Mississippi Highway 429

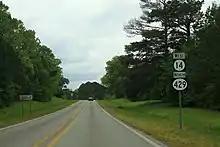
MS 429 along its concurrency with MS 14

The two highways form a concurrency where MS 429 physically travels west along westbound MS 14. Heading through a mix of houses, open fields, and woods, MS 14 ends its concurrency at the settlement of Newport and resumes a northerly heading. The highway travels through woods, then some open fields line the road as it crosses small streams. Now starting to approach Sallis, MS 429 passes an elementary school and crosses Long Creek. It enters the town of Sallis, passes an abaondoned Illinois Central Railroad crossing, and reaches the southern terminus of MS 431 at Front Street. Around the Front Street intersection, the state highway fronts the town post office and a general store. Heading up a small hill, MS 429 passes a Baptist church, many houses, and a cemetery before exiting the corporate limits of Sallis. About from the town line, MS 429 ends at an intersection with MS 12 where the road continues north as County Road 4222.